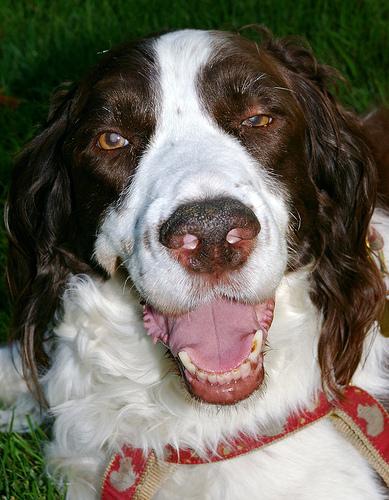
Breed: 276-n000112-English_springer